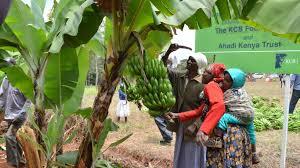
Kundi la watu hasa wanawake wawili na mtoto mmojakaribu na mti wa ndizi. Mwanamke mmoja amevaa nguo ya rangi nyekundu na kitambaa cha rangi ya zambarau, anashikilia ndizi za kijani zilizokomaa.